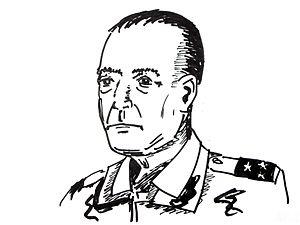
General Raoul Salan